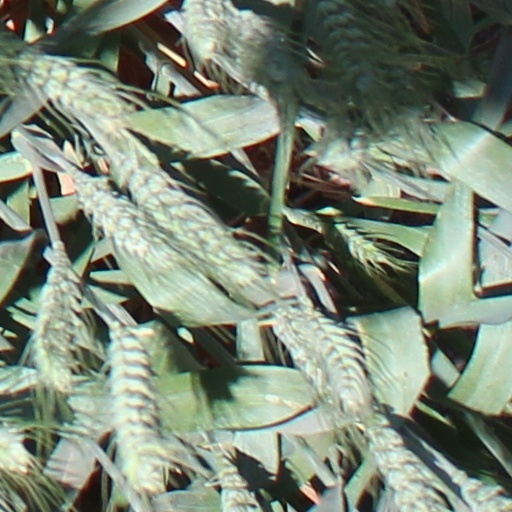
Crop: wheat